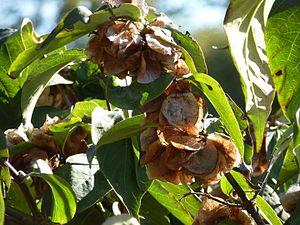
Dipelta floribunda dans le Jardin des plantes. Muséum national d'Histoire naturelle. 75005 Paris, France.